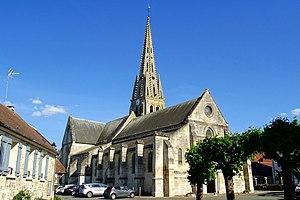
Vue depuis le nord-ouest.
L'église Saint-Martin est une église catholique paroissiale située à Plailly, en France. Édifiée pendant les années 1160 et 1170 dans le style gothique primitif, elle reçoit au début du siècle suivant un nouveau chœur de style pré-rayonnant, dont les trois travées du chevet forment un vaisseau transversal de même hauteur. Dans les deux cas, l'église Saint-Martin se place en tête des mouvements novateurs de l'architecture de son temps, et comme l'indiquent certaines analogies, puise ses influences dans les chantiers des cathédrales Notre-Dame de Senlis et Notre-Dame de Paris. La nef prévue pour rester couverte d'une simple charpente se caractérise par de grandes arcades brisées retombant sur les chapiteaux remarquables de gros piliers cylindriques isolés. Dans le chœur, trois piliers semblables servent d'appui aux supports de l'ordre supérieur, sous la forme de faisceaux de colonnettes. Cette superposition est une solution originale et élégante caractérisant le chœur de Plailly, tout comme le vaste espace bien éclairé du vaisseau transversal, contrastant avec la pénombre constante régnant dans la nef.